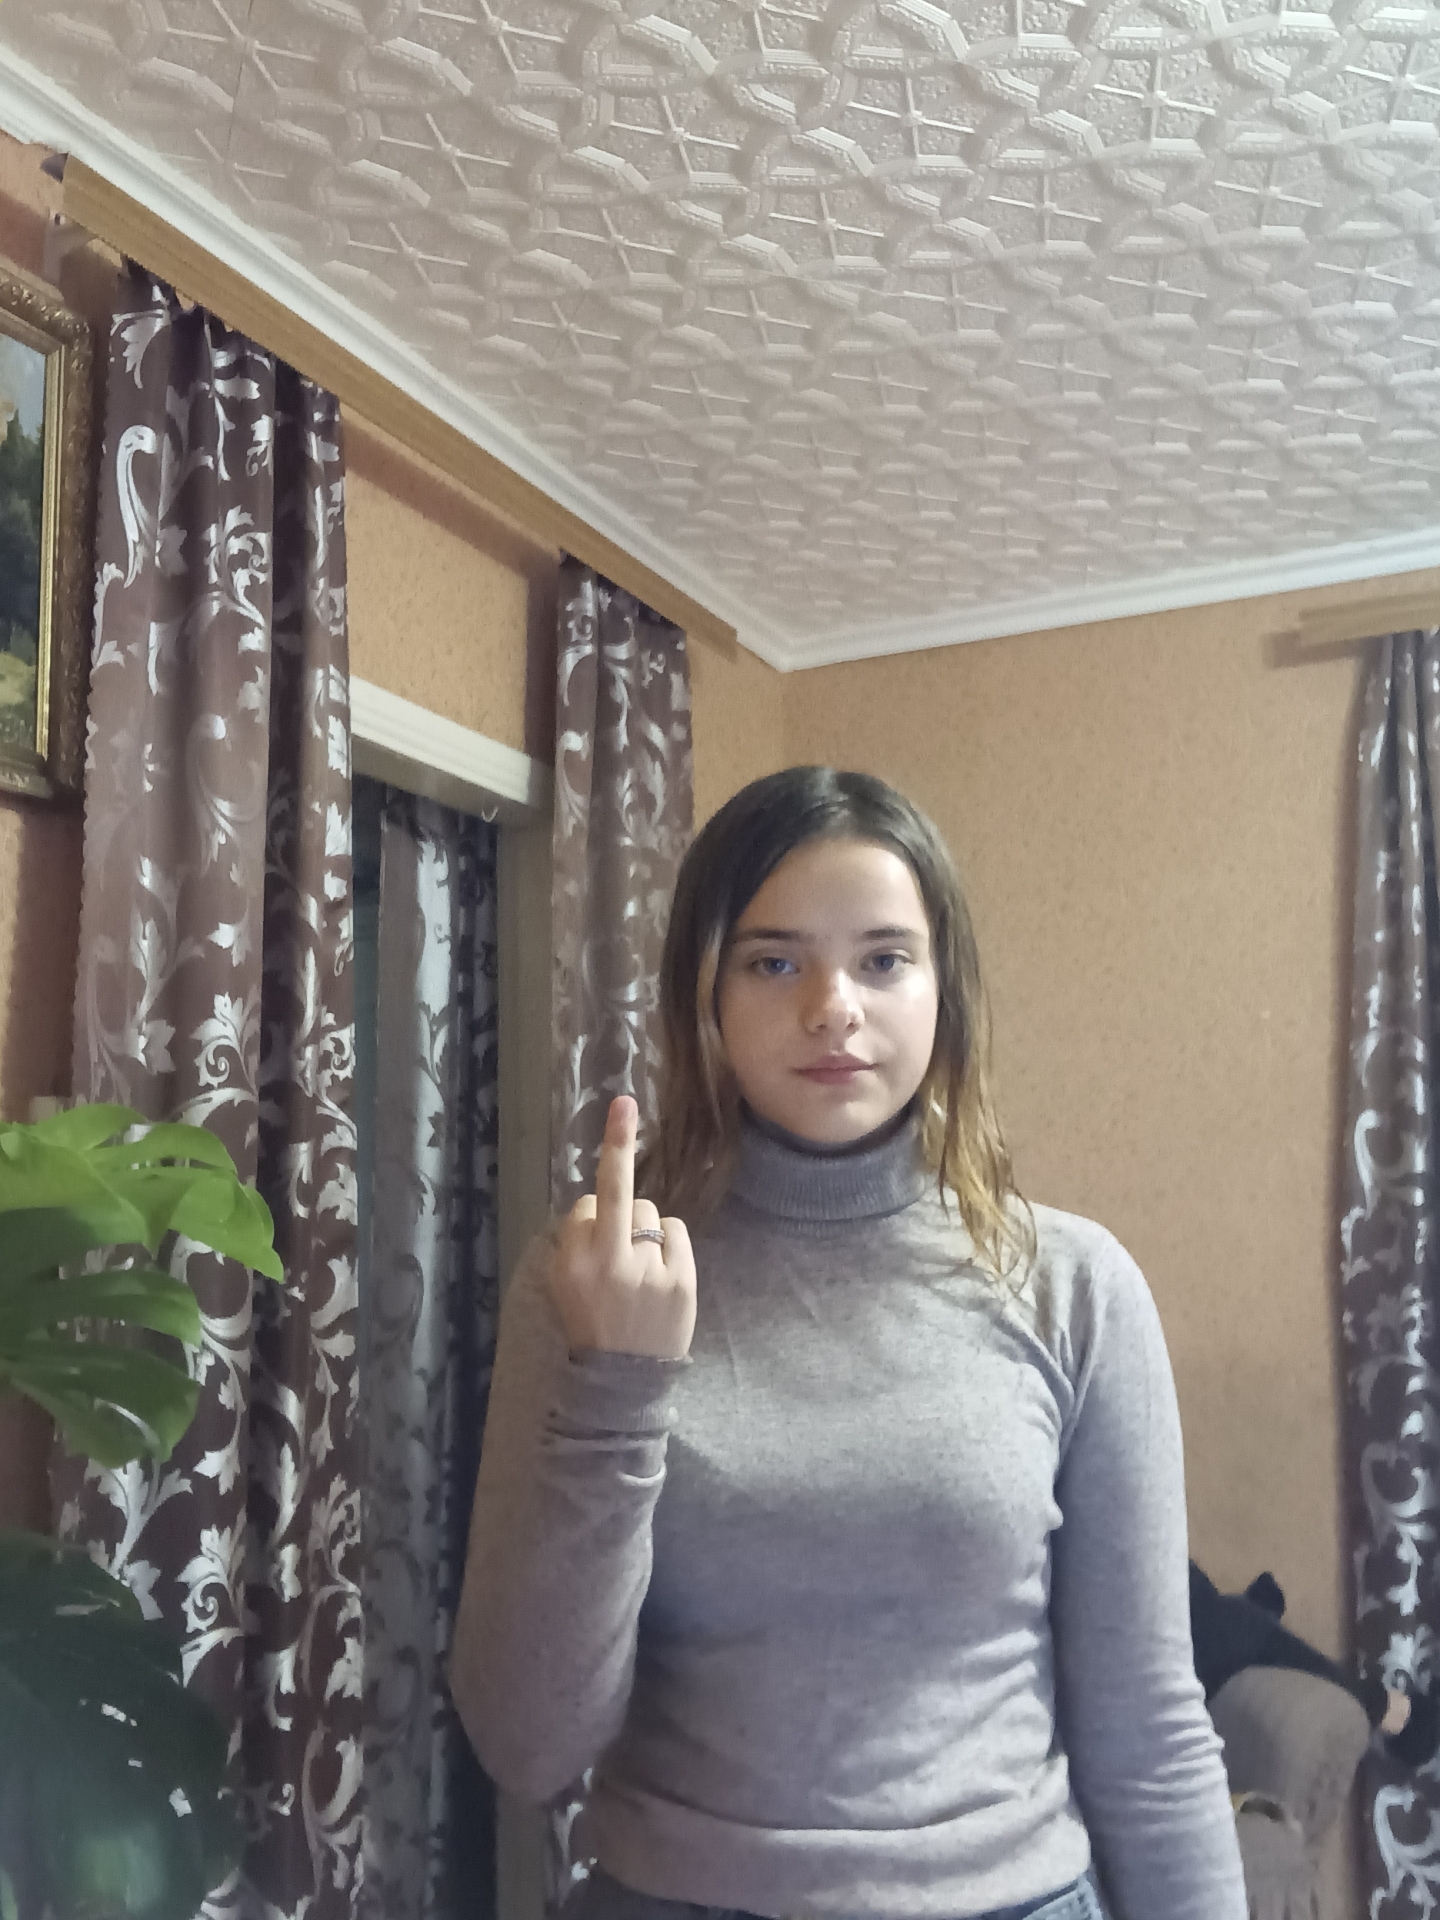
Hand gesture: middle_finger